USS Maine (1890)

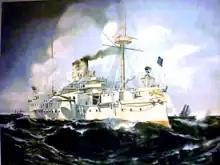
"Battleship Maine" by Frederick Nelson Atwood with the fore 10-inch turret visible

"Maine" was the first American capital ship for which its power plant was afforded as high a priority as was its fighting strength. Her machinery, built by the N. F. Palmer Jr. & Company's Quintard Iron Works of New York, was the first designed for a major ship under the direct supervision of Arctic explorer and future commodore George Wallace Melville. She had two inverted vertical triple-expansion steam engines, mounted in watertight compartments and separated by a fore-to-aft bulkhead, with a total designed output of . Cylinder diameters were (high-pressure), (intermediate pressure) and (low-pressure). Stroke for all three pistons was .